Candidates in the 2016 Philippine presidential election

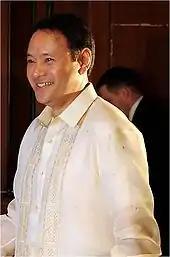
Gilberto Teodoro, Jr.

In January 2013, then House Minority Leader Danilo Suarez, Lakas–CMD vice-chairman, said that their party is likely considering Bong Revilla to be their candidate. Revilla later revealed that he is open to running for president and his involvement in the Priority Development Assistance Fund scam (PDAF scam) would not affect his political ambition.